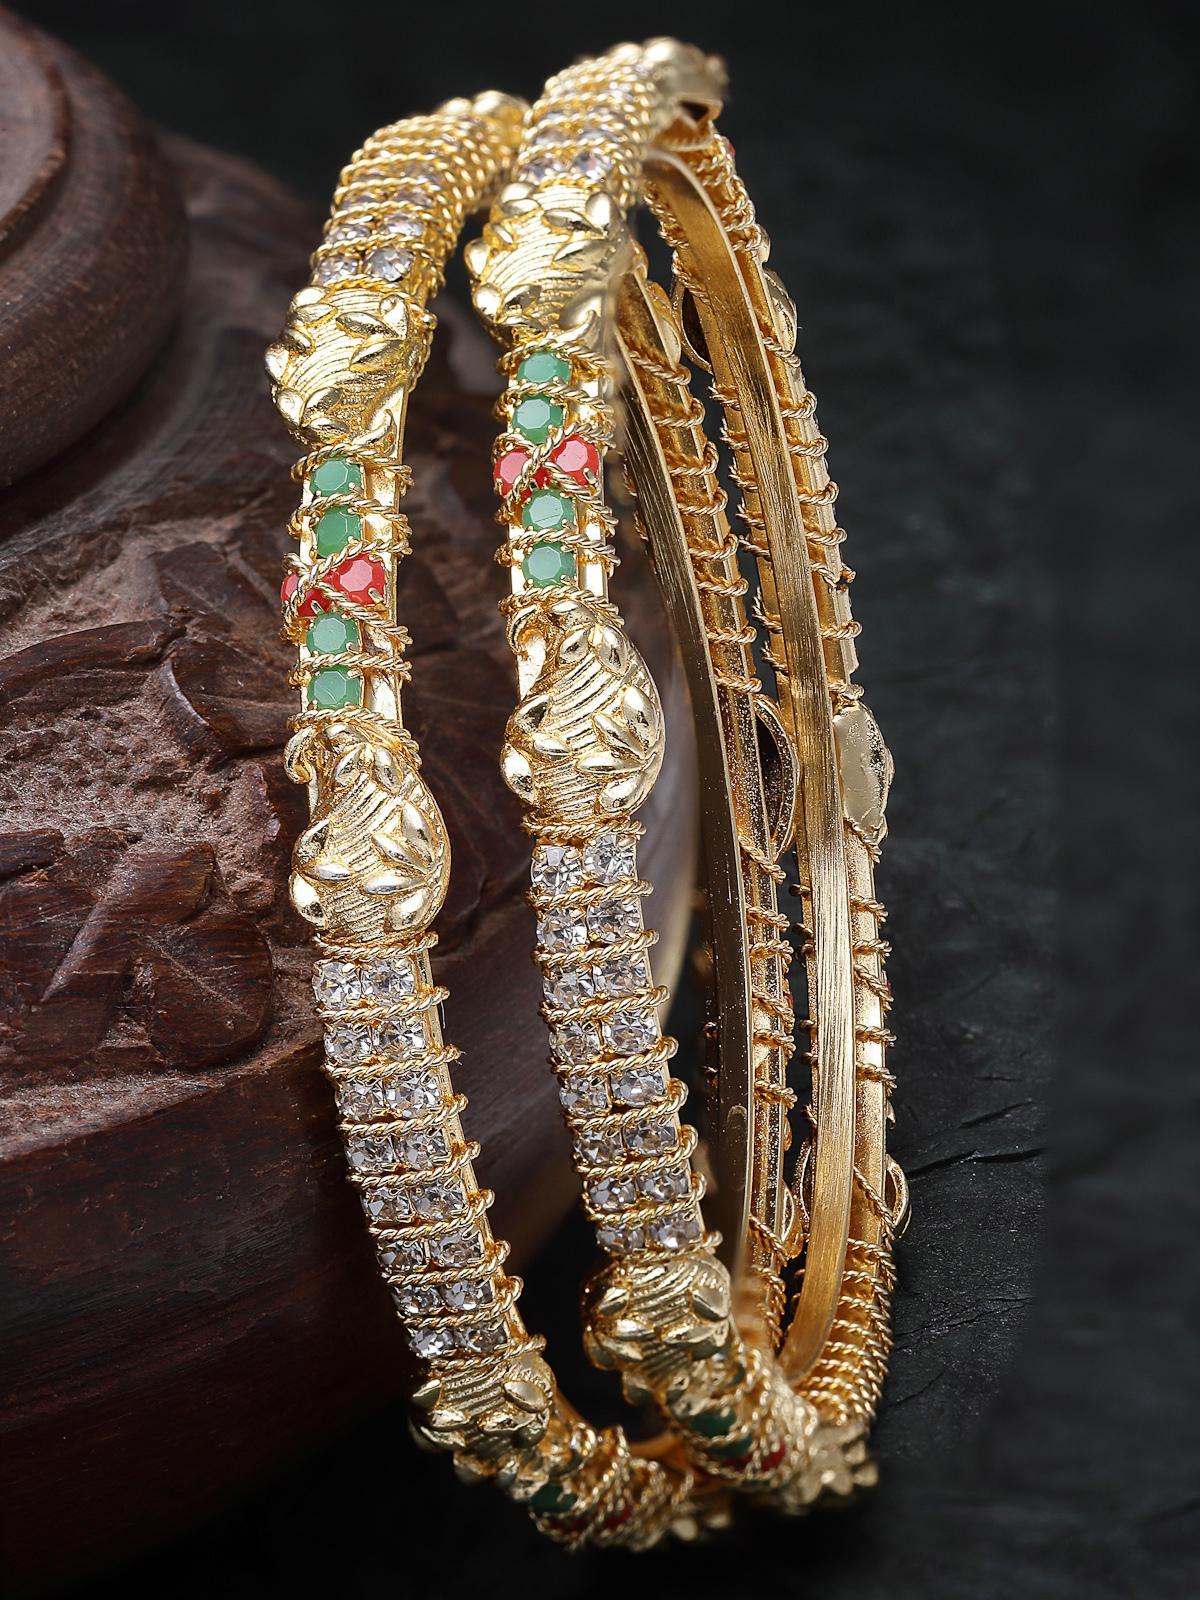
Sukkhi Trendy Gold Plated Multicolor White AD Stones Set of 2 Bracelet Bangle Set Jewellery for Women & Girls|Latest Design|Birthday Anniversary Gift for Women|B105899_2.6
Type: Bracelets & Bangles
Brand: Sukkhi
Price: Rs. 319
 Step into trendsetting elegance with the Sukkhi Trendy Gold Plated Bracelet Bangle Set for Women & Girls. This set of two boasts a vibrant blend of multicolor hues and white AD stones, perfectly complementing the latest design trends. The gold-plated finish adds a touch of sophistication, making it an ideal accessory for any occasion. Sized at 2.4, 2.6 and 2.8, these bracelets make for a perfect birthday or anniversary gift, celebrating contemporary style and timeless beauty for the special women in your life.Disclaimer:There may be slight variation in shade and colour due to photographic effects and monitor settings
Included: 2 Bangles